Slade Brockman

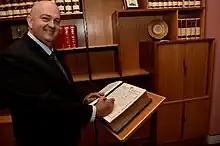
Brockman in 2022

On 16 August 2017, Brockman was appointed as a Senator for Western Australia by a joint sitting of the Parliament of Western Australia to fill the casual vacancy resulting from the resignation of Chris Back.